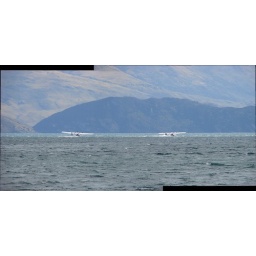
water plane coming in on Lake Wanaka